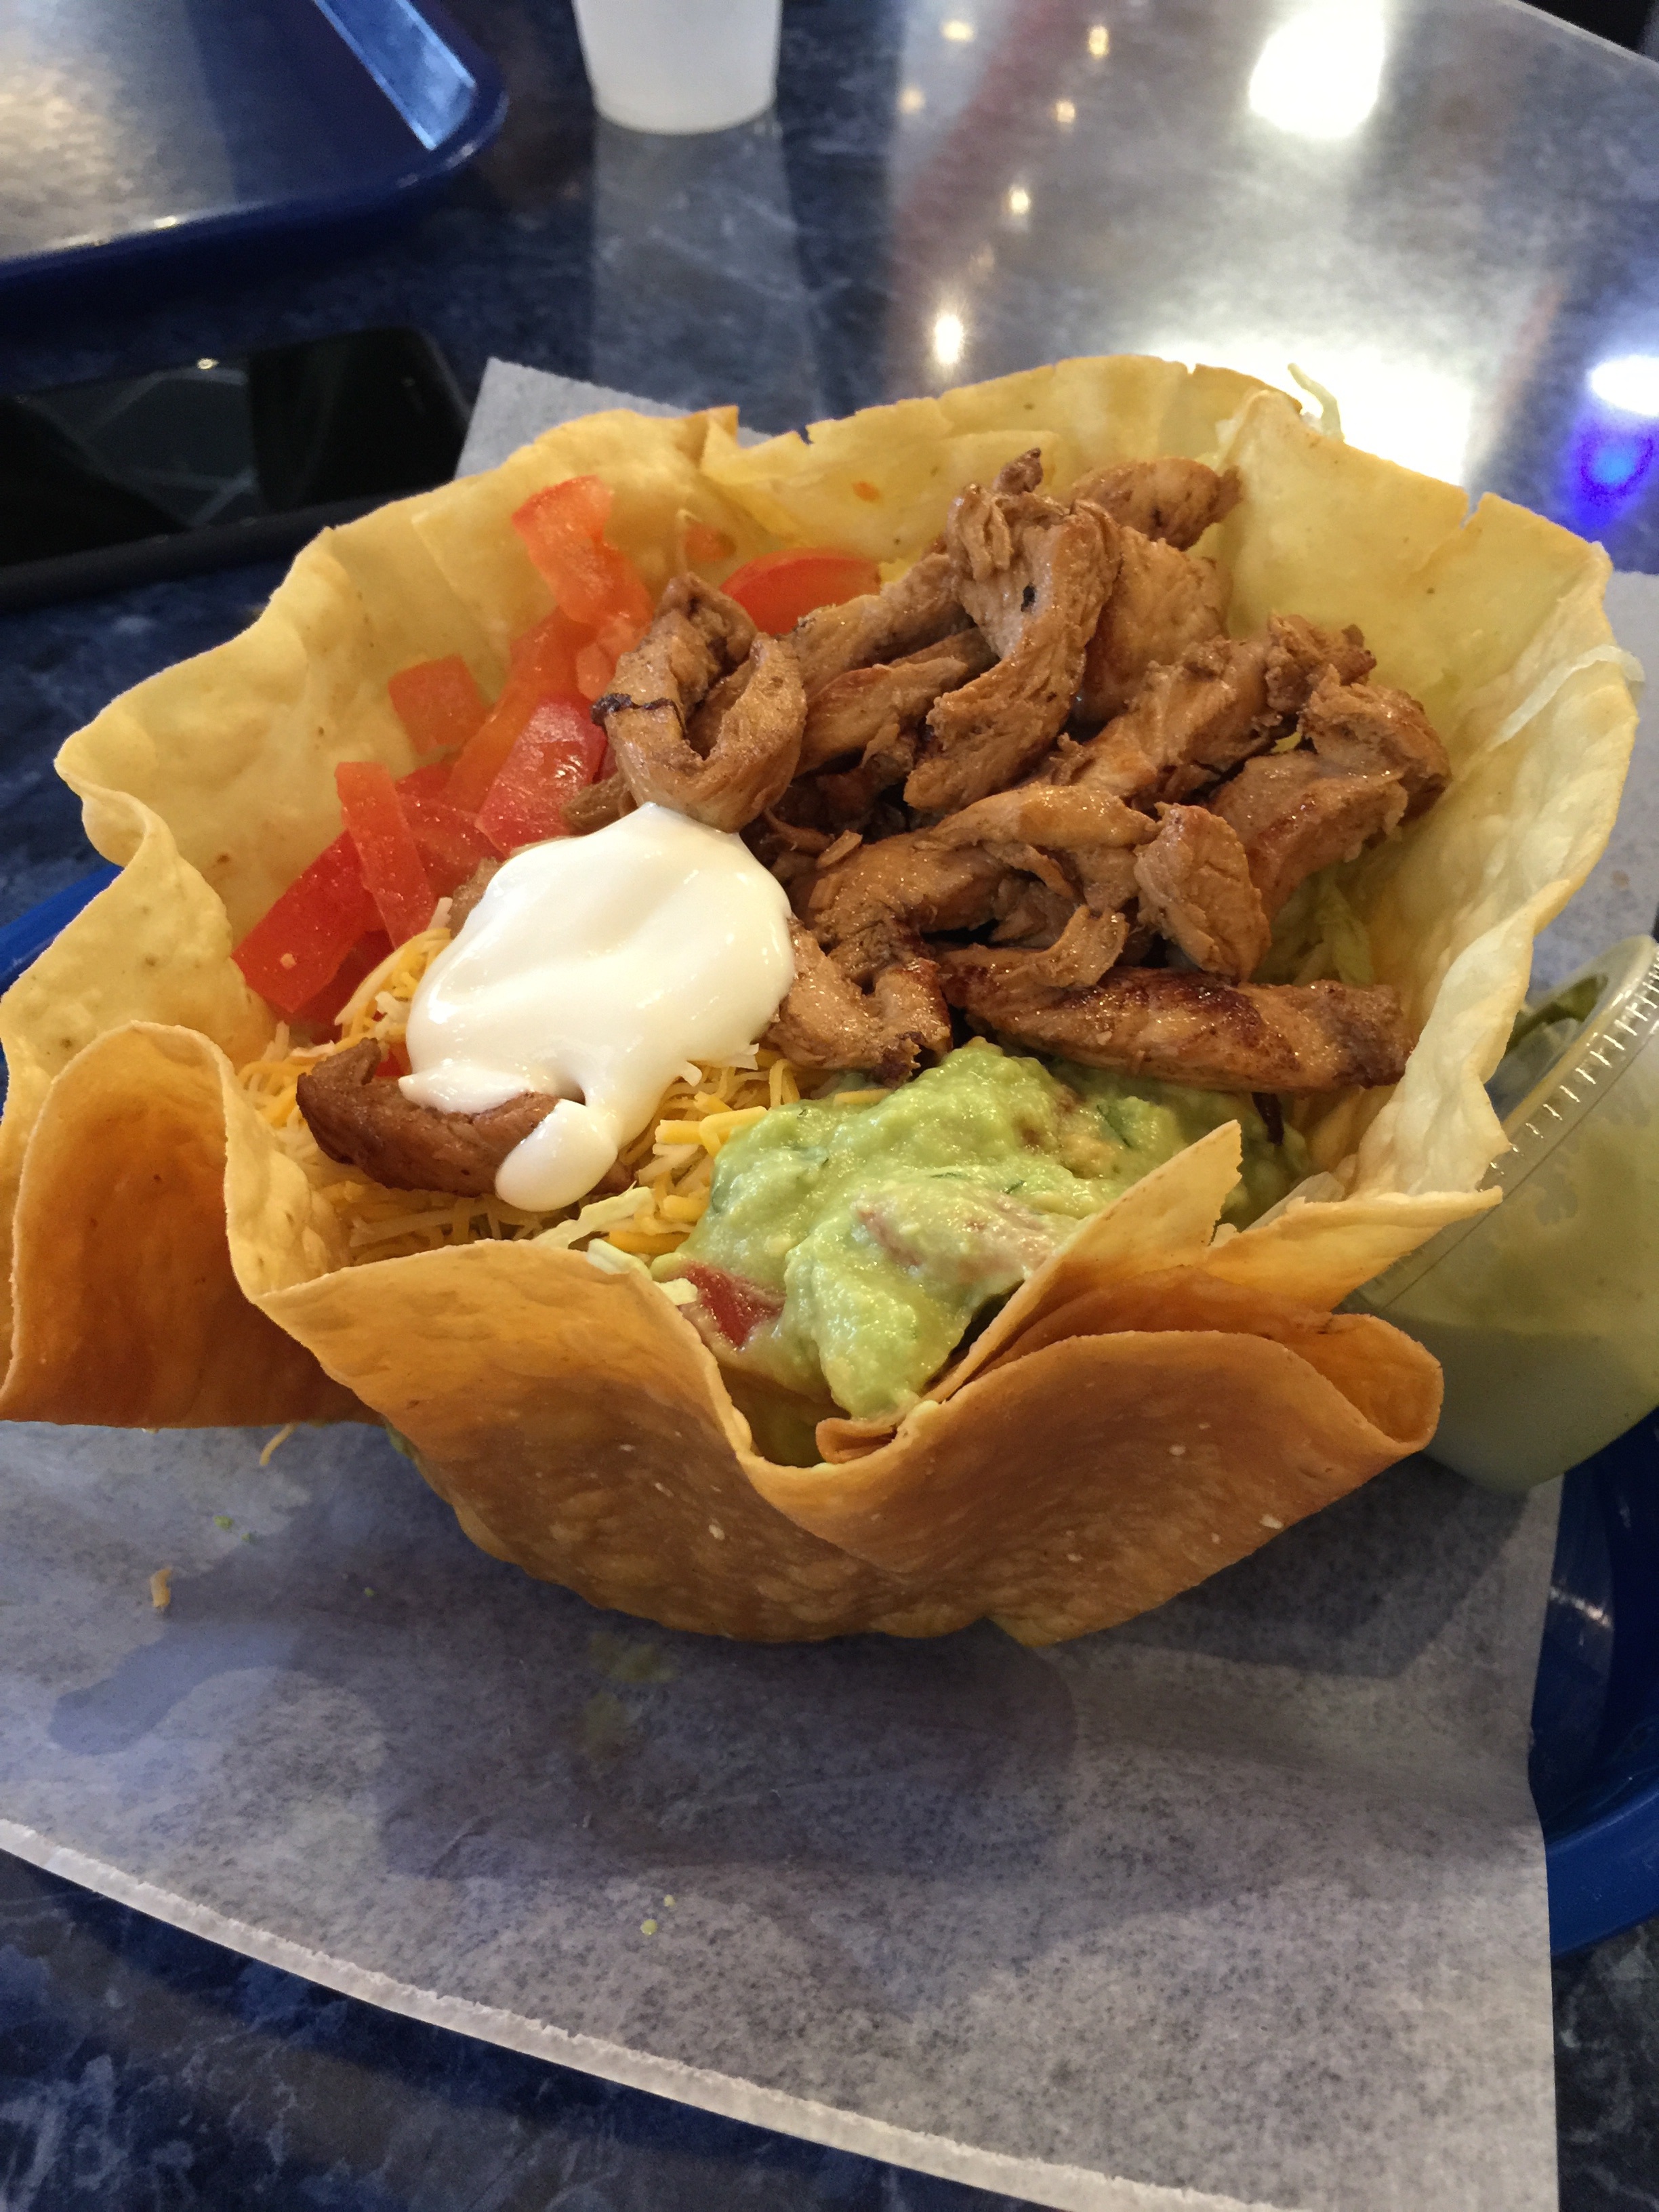
dish, meal, food, meat, lunch, cuisine, spicy, mexican, junk food, sour cream, taco salad